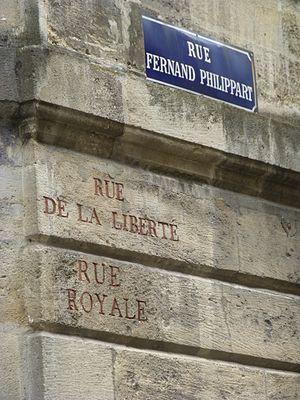
Bordeaux, Noms de rue, quartier Saint-Pierre.
Plusieurs voies de Bordeaux ont porté un nom différent pendant la Révolution.
Marie-Fernand Philippart, né le 22 août 1870 à Tournai en Belgique et mort le 3 mai 1934 à Bordeaux, est un homme politique et entrepreneur bordelais. Il a été maire de Bordeaux de novembre 1919 à mai 1925.